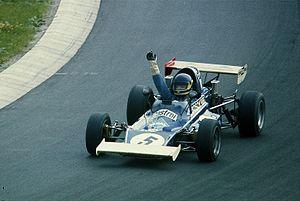
Extrapolation de la Formule Vee des années 60, la Formule Super Vee était une catégorie de monoplaces de course plus sophistiquées, empruntant obligatoirement divers éléments mécaniques Volkswagen de série.